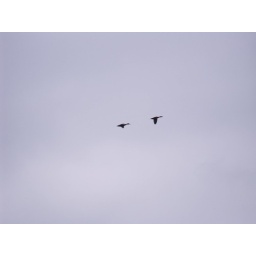
flying ducks against the overcast sky